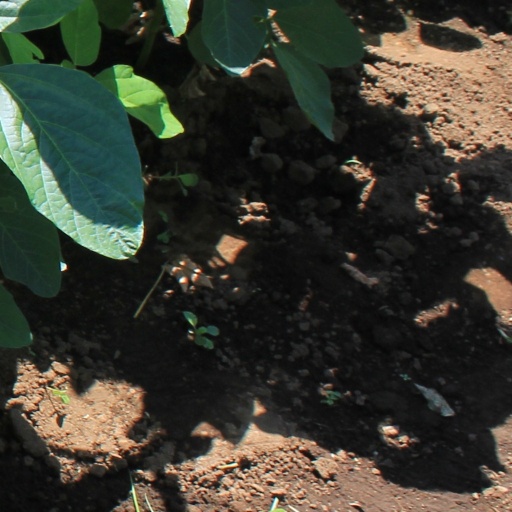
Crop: soybean